Skanderbeg

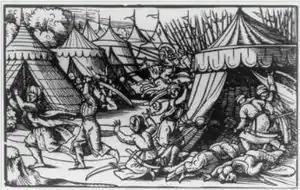
Engraving of an Albanian assault on the Ottoman camp during the Battle of Albulena, 1457

In 1456, one of Skanderbeg's nephews, George Strez Balšić, sold the Modrič fortress (now in North Macedonia) to the Ottomans for 30,000 silver ducats. He tried to cover up the act; however, his treason was discovered and he was sent to prison in Naples. In 1456, Skanderbeg's son, Gjon Kastrioti II, was born. Hamza Kastrioti, Skanderbeg's own nephew and his closest collaborator, lost his hope of succession after the birth of Skanderbeg's son and defected to the Ottomans in the same year. In the summer of 1457, an Ottoman army numbering approximately 70,000 men invaded Albania with the hope of destroying Albanian resistance once and for all. This army was led by Isak-Beg and Hamza Kastrioti, the commander who knew all about Albanian tactics and strategy. After wreaking much damage to the countryside, the Ottoman army set up camp at Ujebardha field, halfway between Lezhë and Krujë. After having avoided the enemy for months, calmly giving to the Ottomans and his European neighbours the impression that he was defeated, on 2 September Skanderbeg attacked the Ottoman forces in their encampments and defeated them killing 15,000 Ottomans, capturing 15,000 and 24 standards, and all the riches in the camp. This was one of the most famous victories of Skanderbeg over the Ottomans, which led to a five-year peace treaty with Sultan Mehmed II. Hamza was captured and sent to detention in Naples.